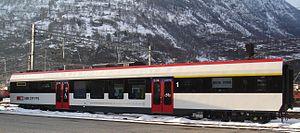
Les rames Domino sont un type d'automotrice circulant en Suisse. Il est composé d'une motrice RBDe 560, de une à trois voitures intermédiaires INOVA construites dès 2009, et d'une voiture pilote. Les voitures aux extrémités ont été entièrement rénovées par les CFF. Ces rames possèdent la climatisation, des écrans LCD d'informations et la vidéo-surveillance.